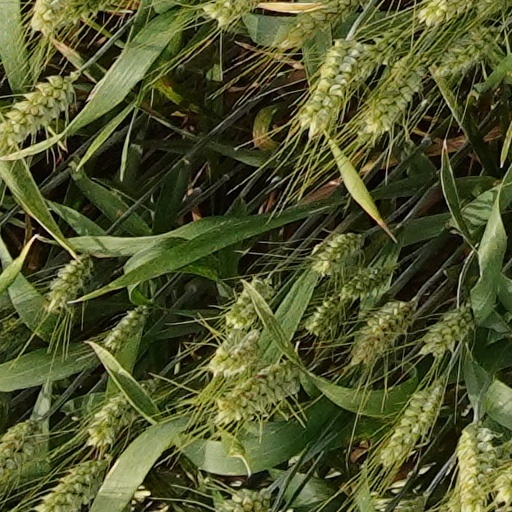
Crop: wheat